Ludwig (crater)

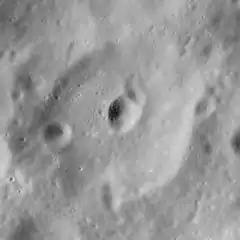
Apollo 12 image

Ludwig is a small lunar impact crater that is located just beyond the eastern limb of the Moon, placing it on the far side from the Earth. It lies just to the east of the much larger crater Hirayama, and to the north of Ganskiy.